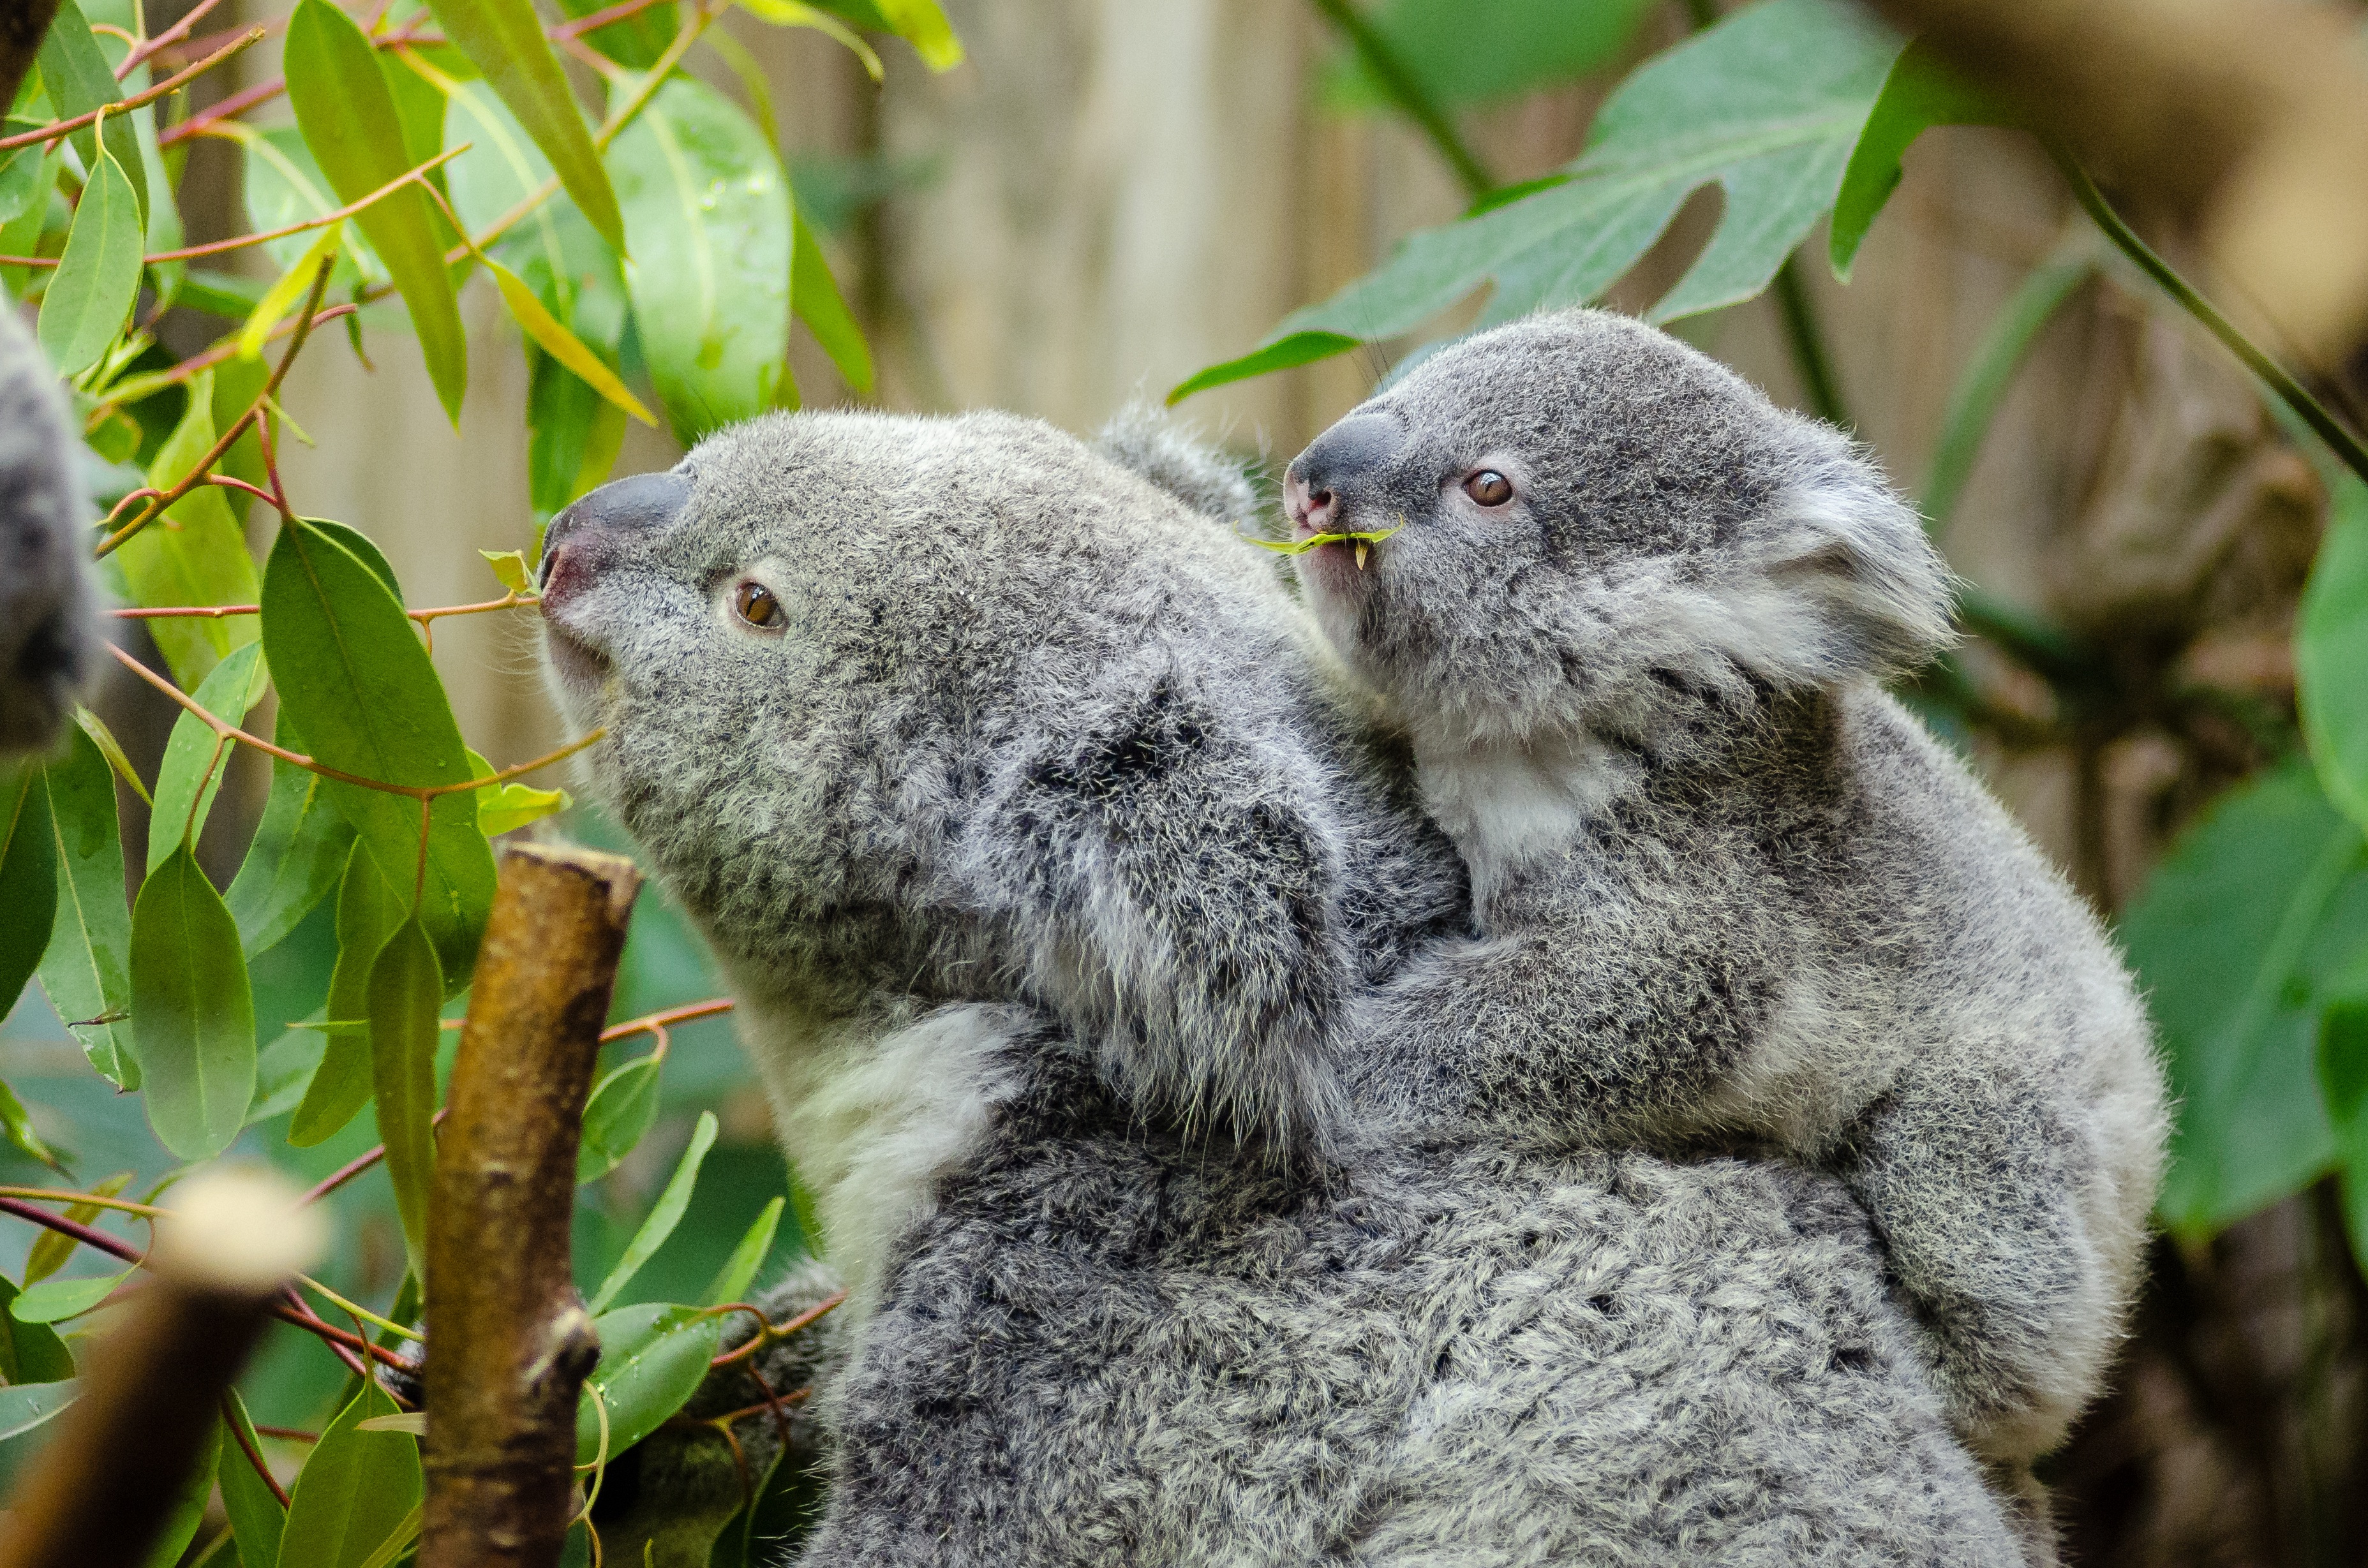
landscape, nature, branch, animal, cute, wildlife, fur, fluffy, mammal, fauna, wild animal, sleep, background, animals, vertebrate, wallpaper, koala, marsupial, herbivore, teddy, marsupials, mom and baby, female koala and her baby, australian lazy, arboreal marsupial, animal endemic to australia, eucalyptus leaves